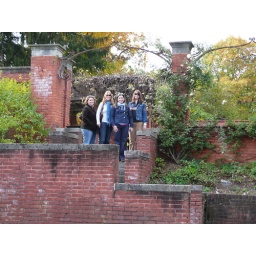
girls by the rose garden